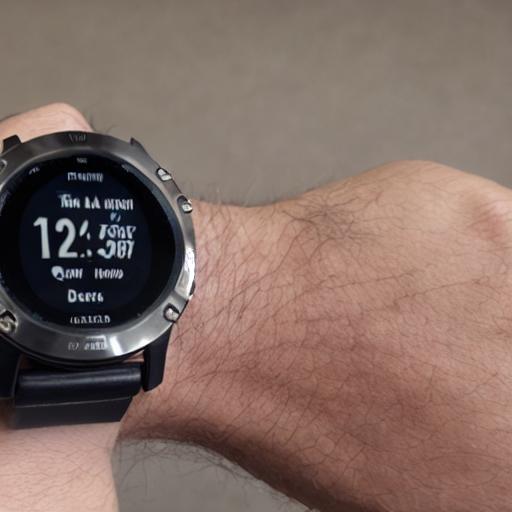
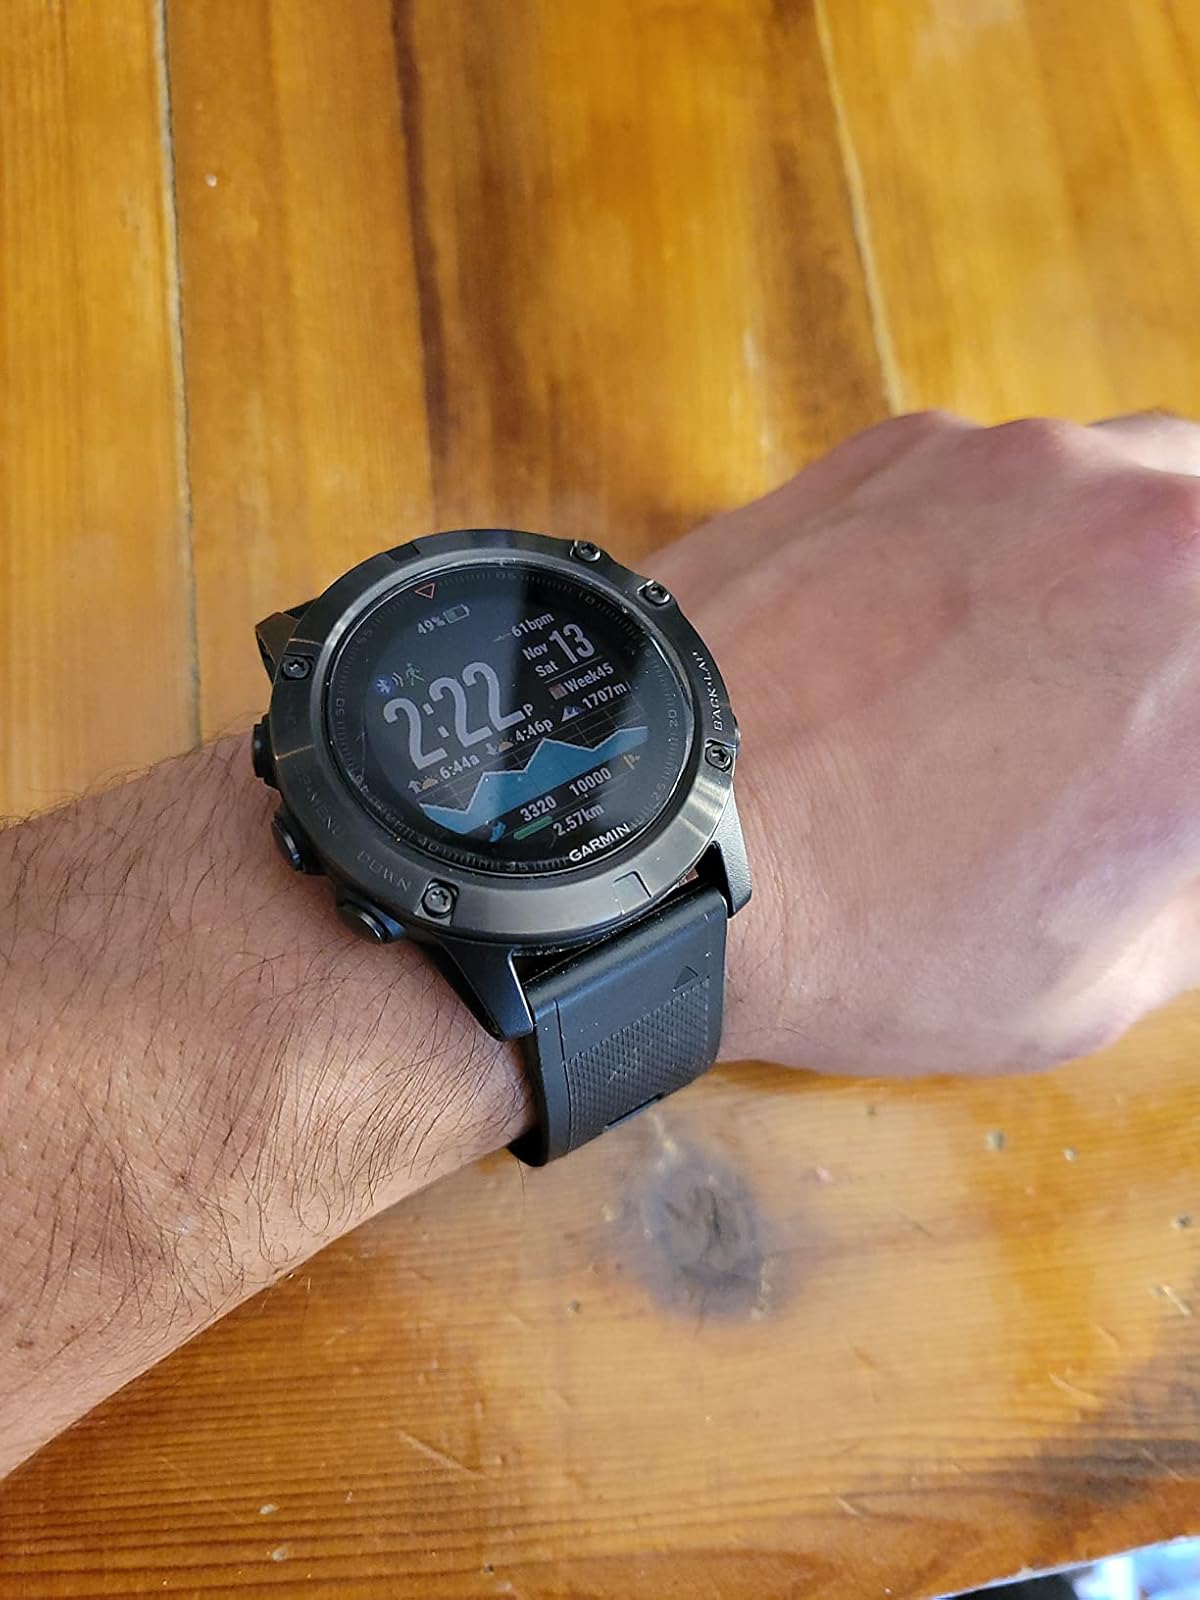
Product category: smartwatch
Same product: no